Lowarengak

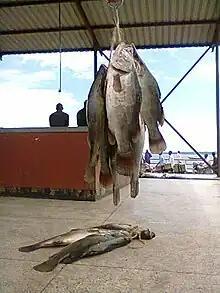
Nile perch, a common catch for Lowarengak fisherman.

Fish catches in Lowarengak derive from Lake Turkana and include a number of species. Most fish are various species of the "Synodontis" catfish genus, known locally as "Tirr", or the perch genus "Lates", including the Nile perch known as "iji." Other fish include "Labeobarbus bynni" ("Momwara"), "Schilbe" catfish ("Nail"), "Hydrocynus" tigerfish ("Lokel"), and "Bagrus" catfish ("Loruk").